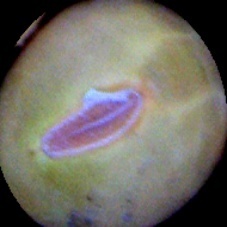
Label: Immature